Aman Nath

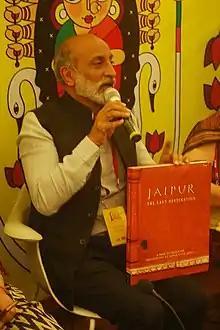
Aman Nath with his book Jaipur: The last Destination

Nath started his career as a copywriter and graphic designer in advertising. He was one of the founding members of INTACH, a heritage and conservation organisation, established in 1984. He became the arts editor for the magazine India Today, and later remained curator of "Art Today"—an art gallery of the India Today group, situated at Connaught Place, New Delhi—for seven years. Meanwhile, he started publishing books on history and heritage, including "Jaipur: the Last Destination", "Arts and Crafts of Rajasthan", and "Dome Over India: Rashtrapati Bhavan.".